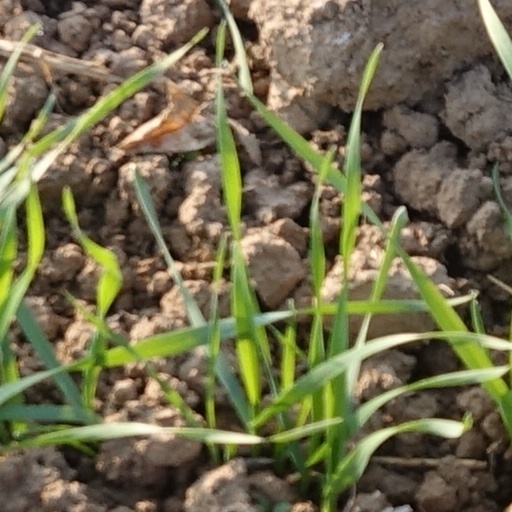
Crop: wheat